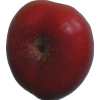
Label: nectarine_flat